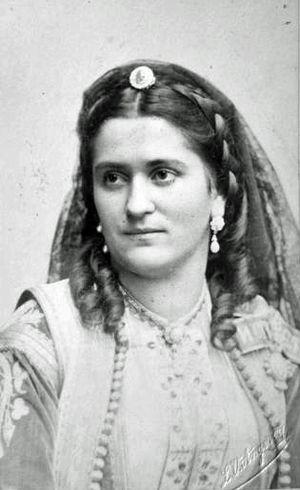
Milena Vukotić, née le 4 mai 1847 et décédée le 16 mars 1921 fut reine du Monténégro à la suite de son mariage avec Nicolas Iᵉʳ du Monténégro.